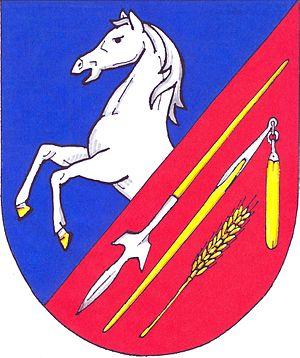
Bujesily est une commune du district de Rokycany, dans la région de Plzeň, en République tchèque. Sa population s'élevait à 60 habitants en 2018.